Michael Fowler Centre

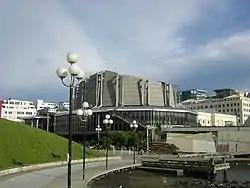
The Michael Fowler Centre viewed from Whairepo Lagoon

The Michael Fowler Centre is a concert hall and convention centre in Wellington, New Zealand. It was constructed on reclaimed land next to Civic Square, and is the pre-eminent concert site in central Wellington.